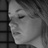
Emotion: sad